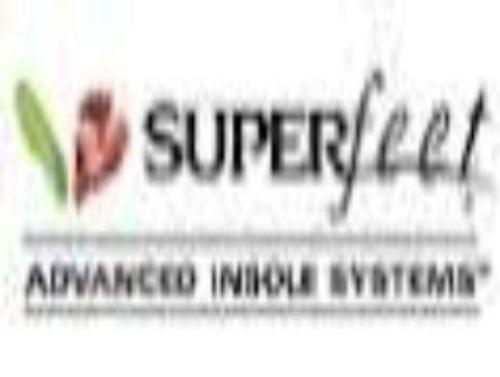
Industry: Clothes